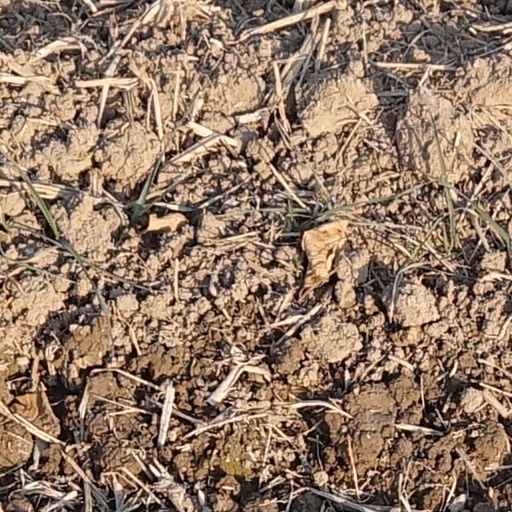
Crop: wheat